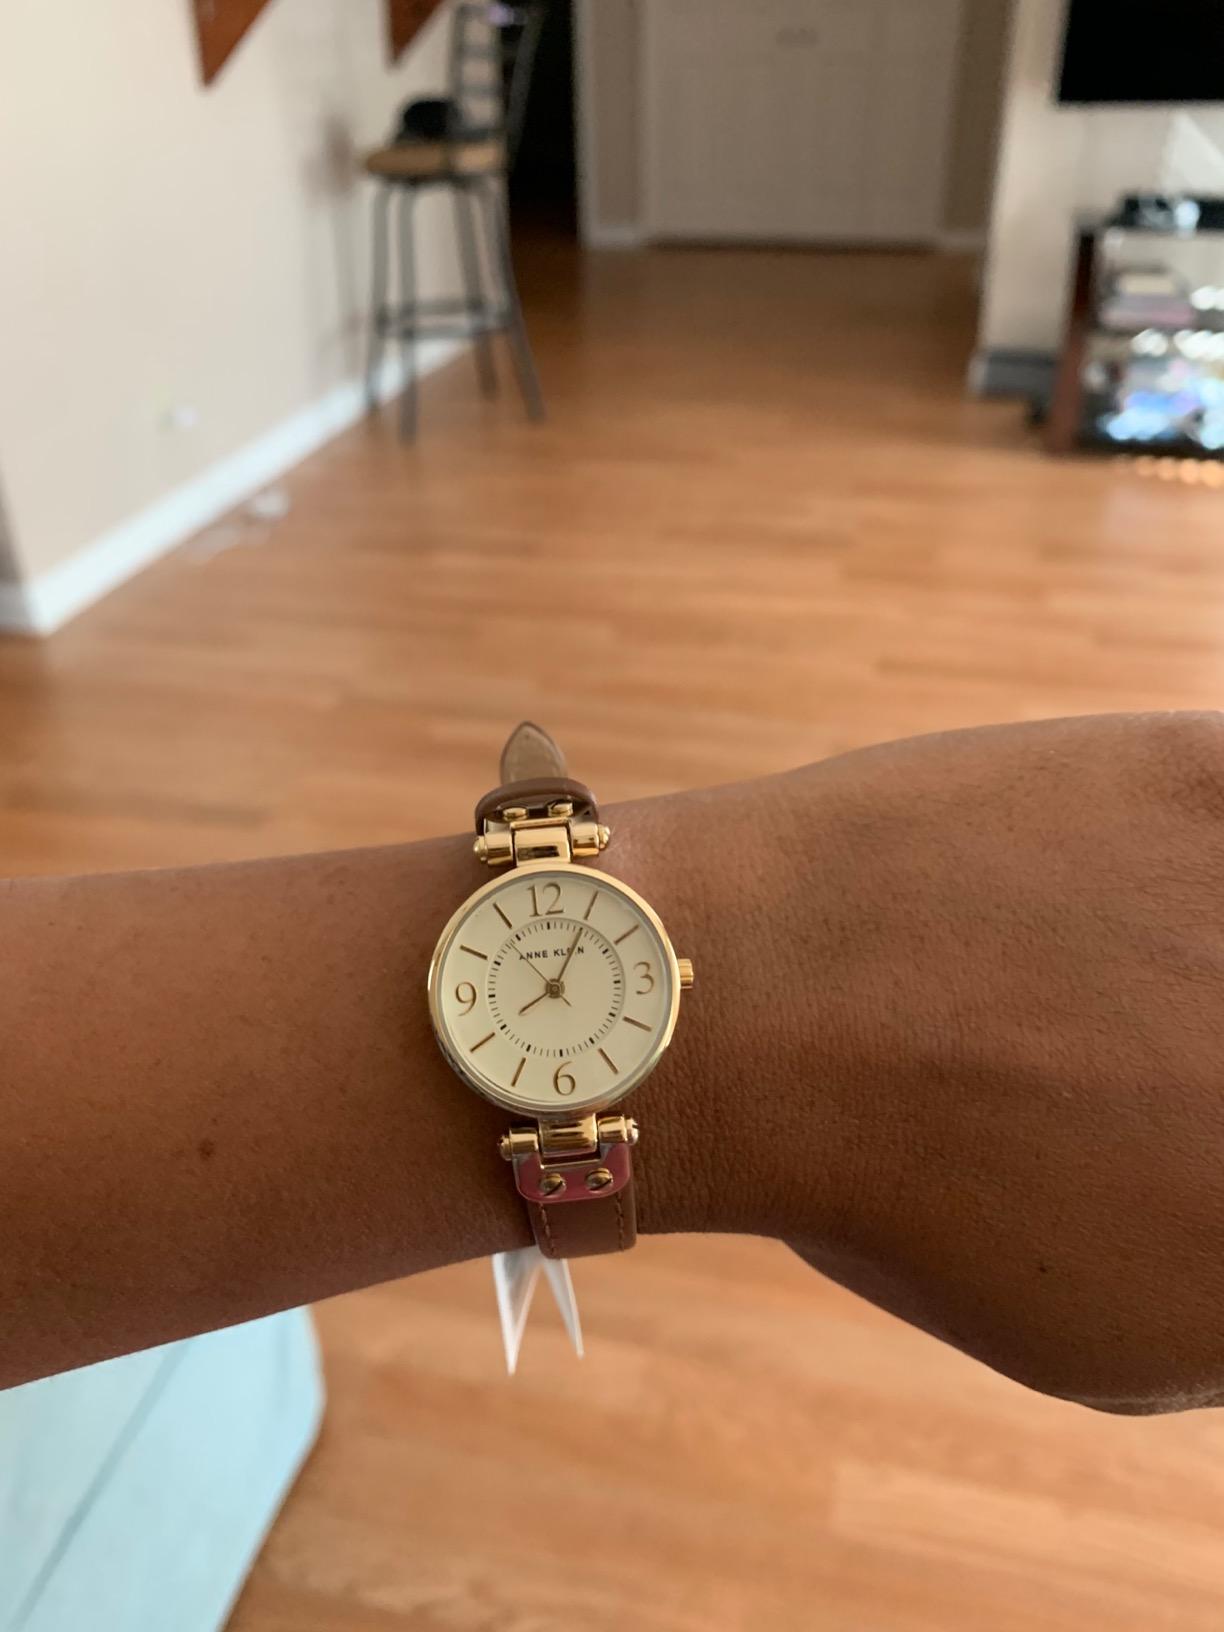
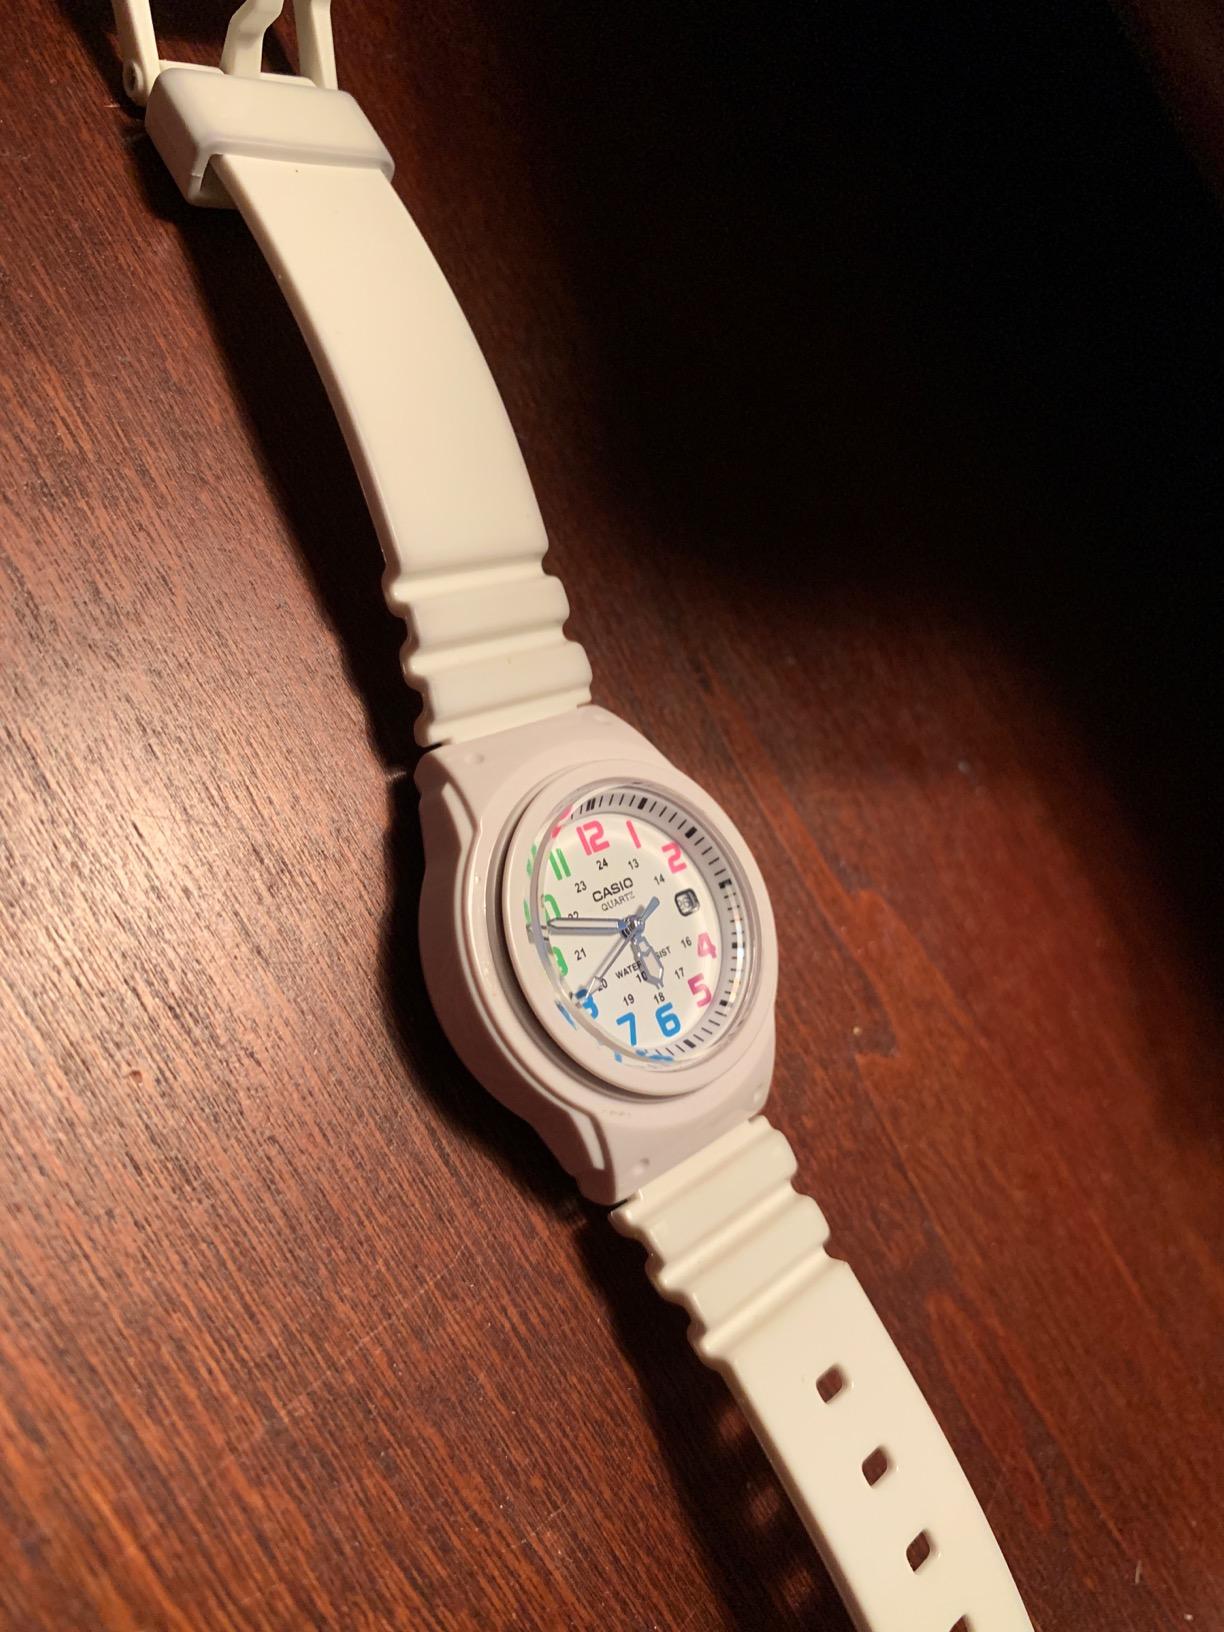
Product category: accessories_watch
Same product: no